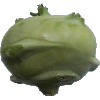
Label: kohlrabi